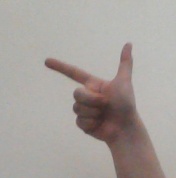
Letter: yaa